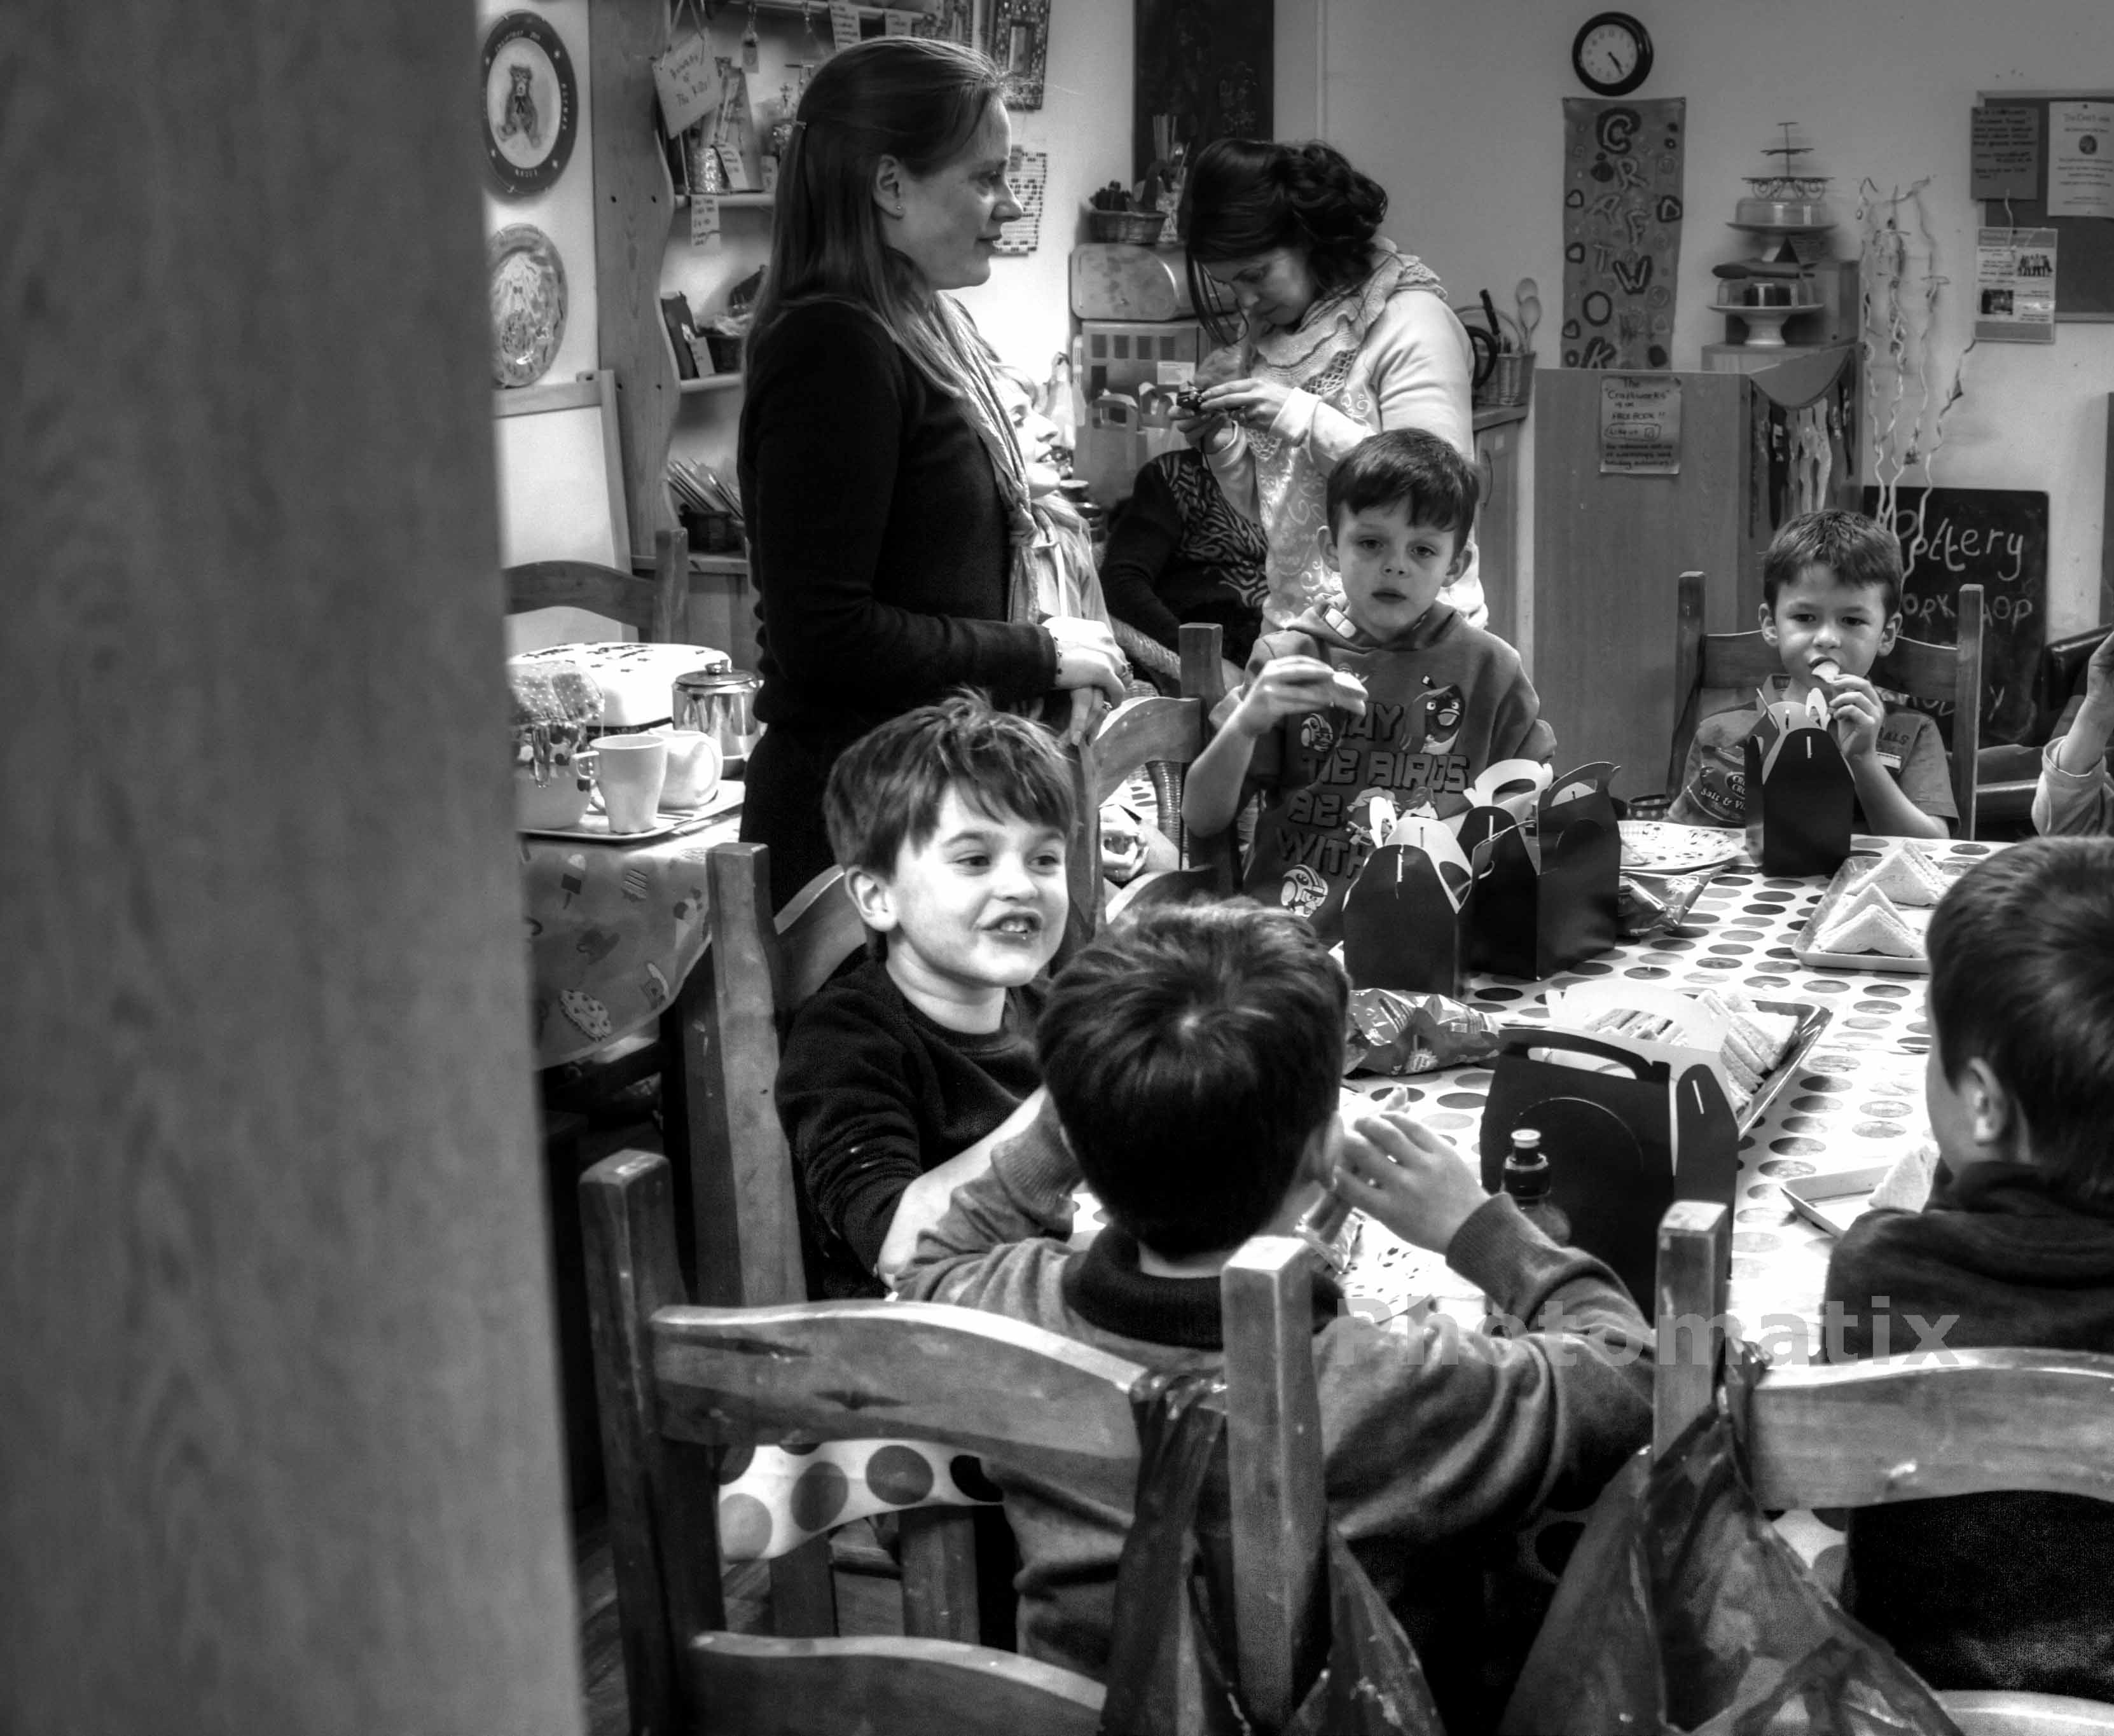
person, black and white, people, child, black, monochrome, family, boys, party, photograph, teacher, monochrome photography